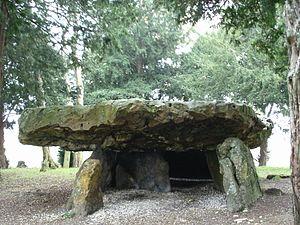
Le dolmen de la Grotte aux Fées ou dolmen de Saint-Antoine-du-Rocher ou encore dolmen de Mettray est un monument mégalithique situé sur la commune française de Saint-Antoine-du-Rocher dans le département d'Indre-et-Loire.